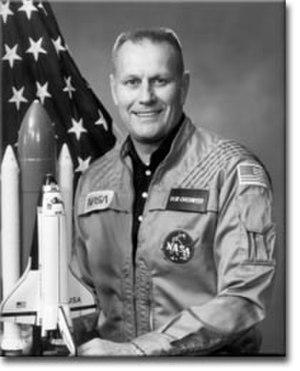
Robert Franklin Overmyer dit Bob Overmyer est un astronaute américain né le 14 juillet 1936 et décédé le 22 mars 1996.